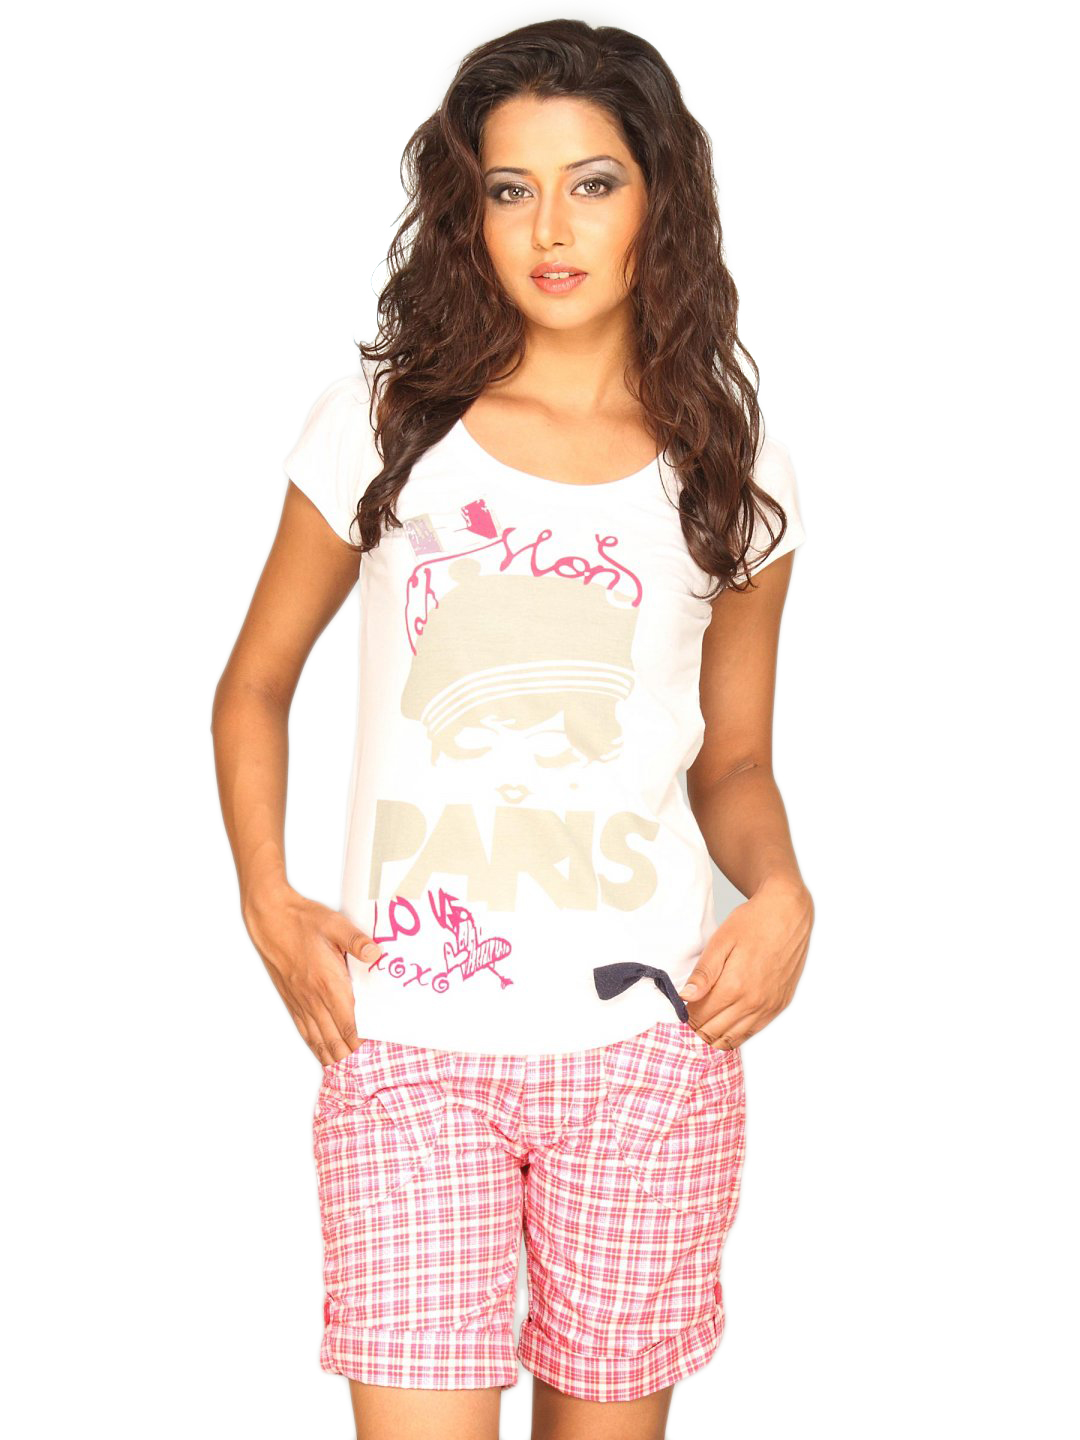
Jealous 21 Women White Paris Top
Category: Apparel / Topwear / Tops
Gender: Women
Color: White
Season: Summer 2011
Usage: Casual